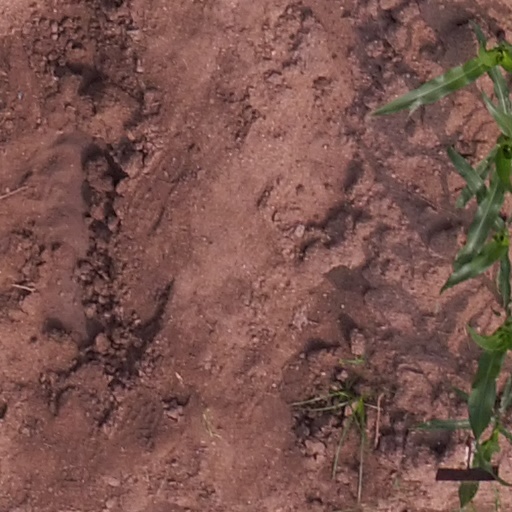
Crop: maize; corn